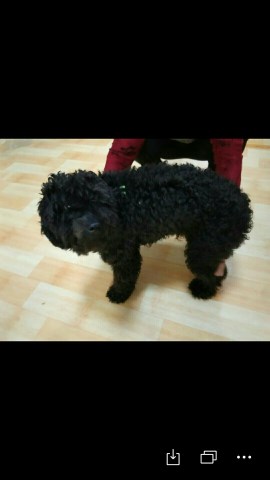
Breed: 7449-n000128-teddy